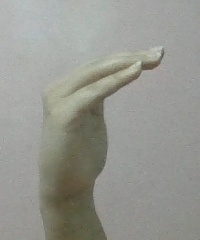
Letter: haa